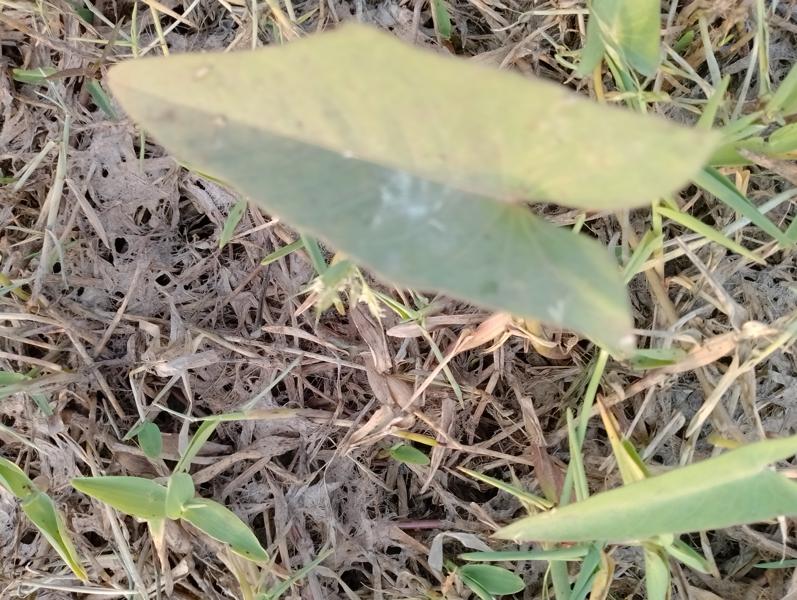
Weed species: Ipomoea aquatic